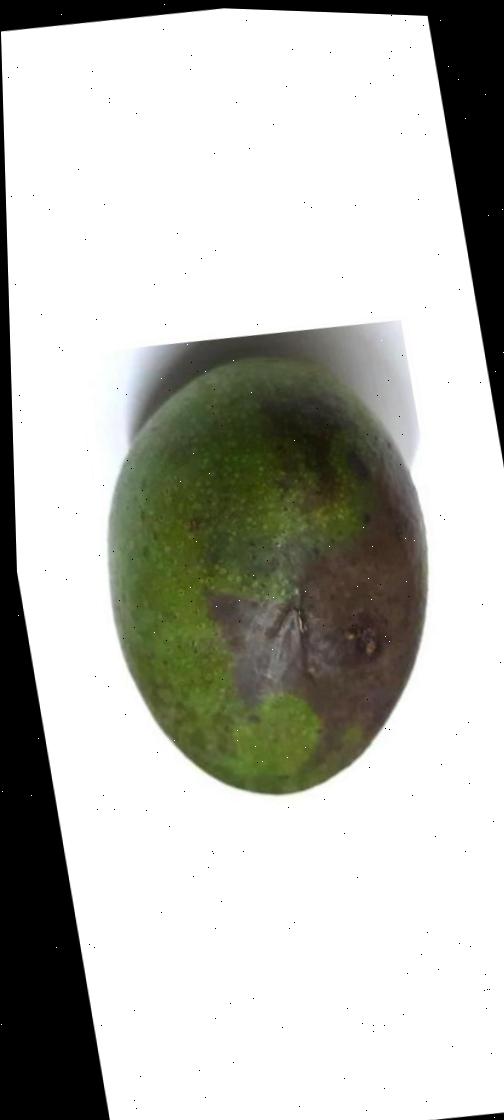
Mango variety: Ashshina Zhinuk